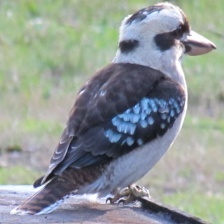
Species: KOOKABURRA
Scientific name: DACELO